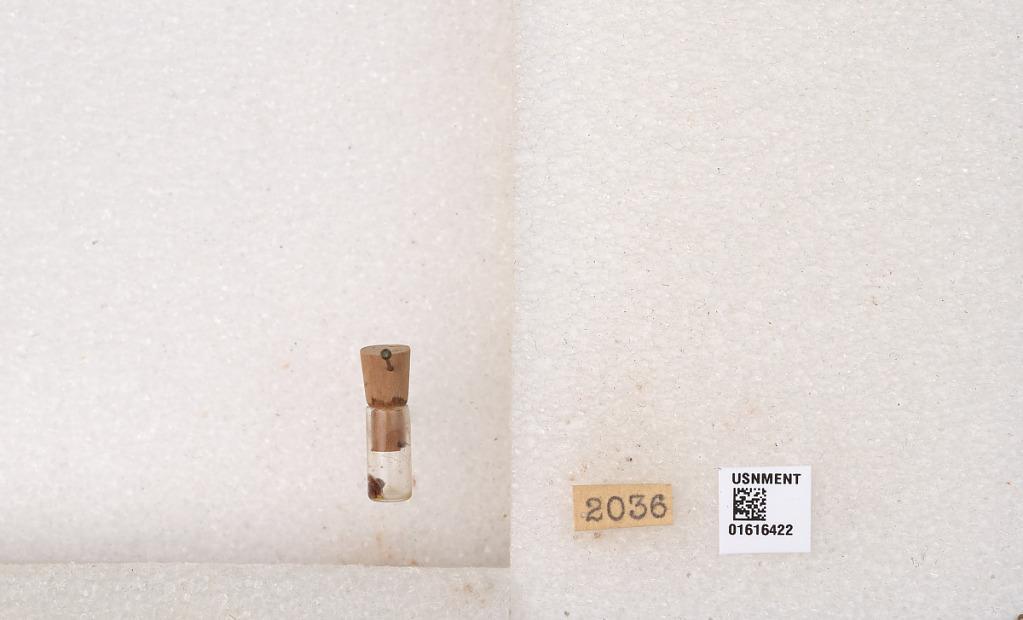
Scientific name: Xylocopa (Schonnherria) subcyanea Pérez